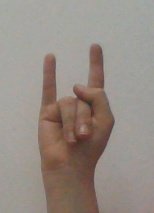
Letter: la